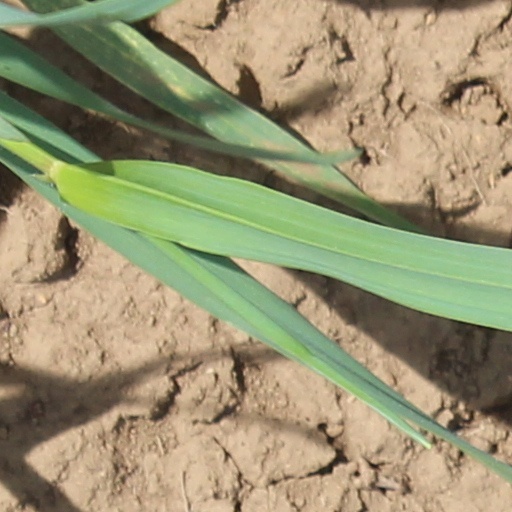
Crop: wheat